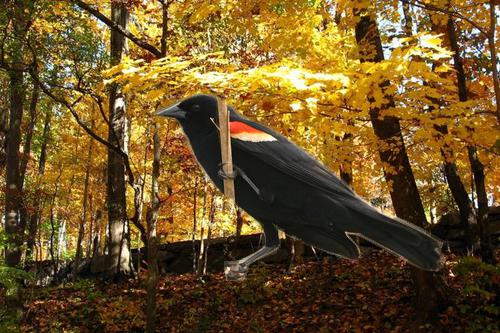
Bird species: Red_winged_Blackbird
Bird type: landbird
Background: land